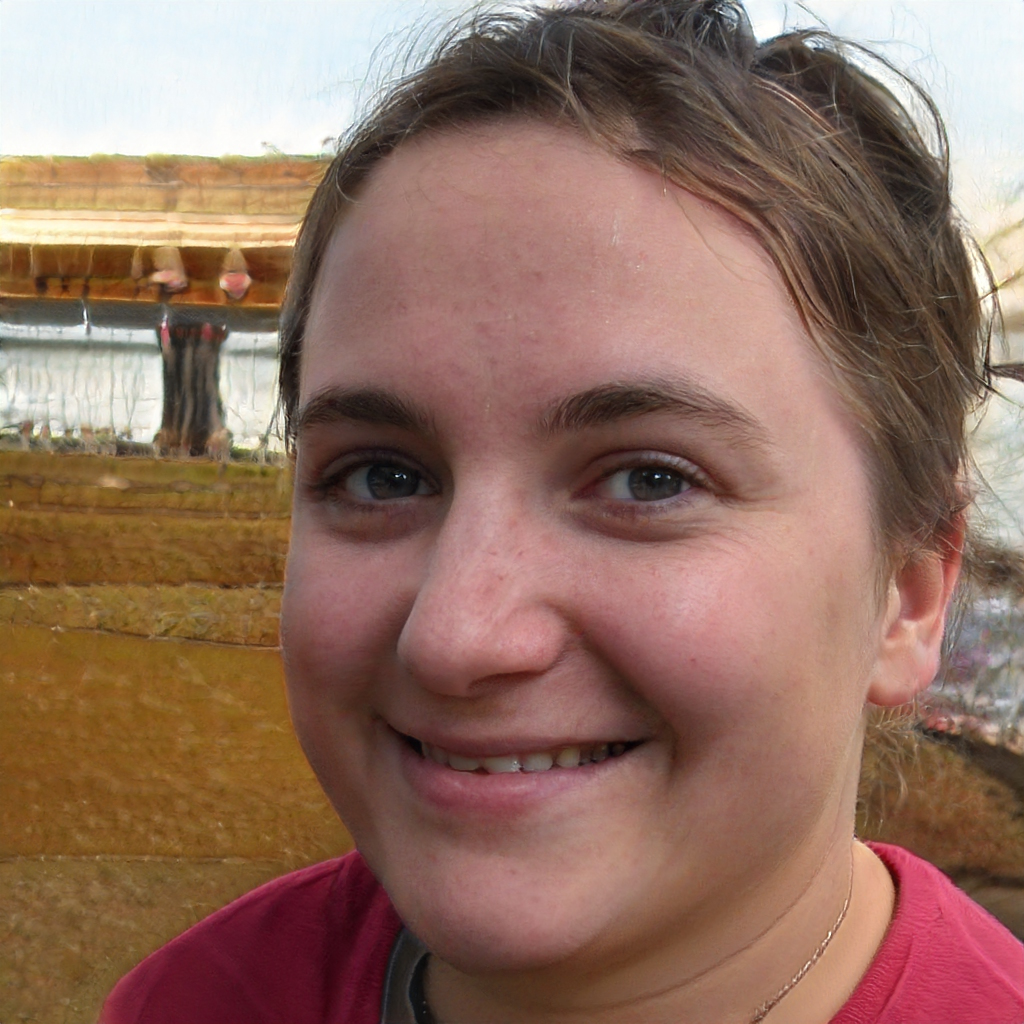
Label: No Watermark